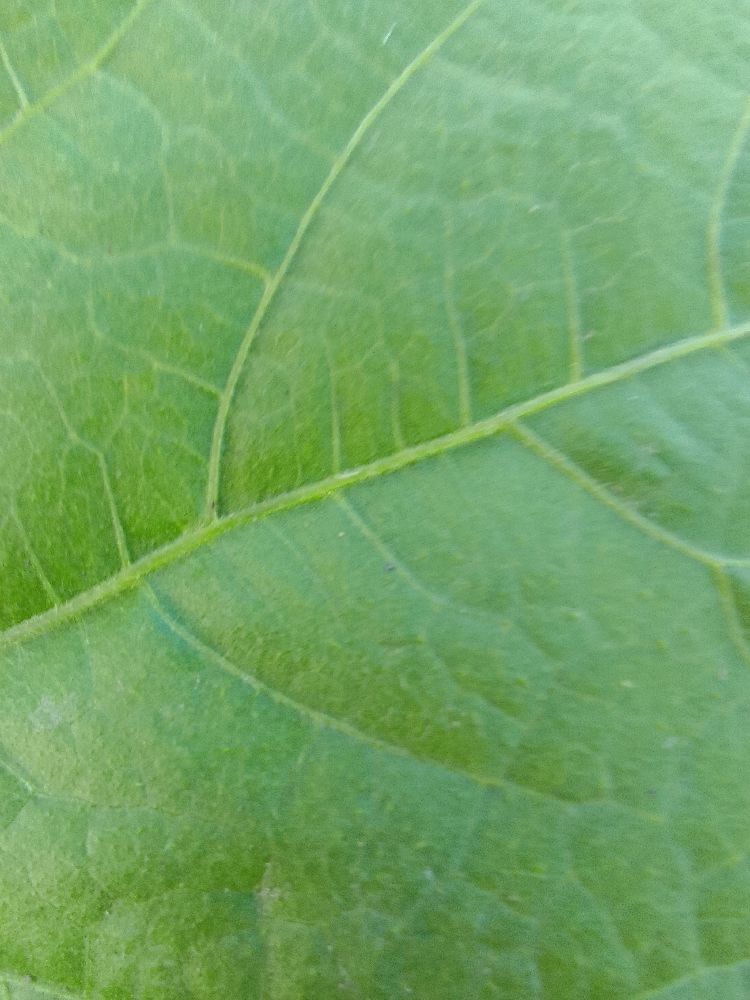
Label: healthy